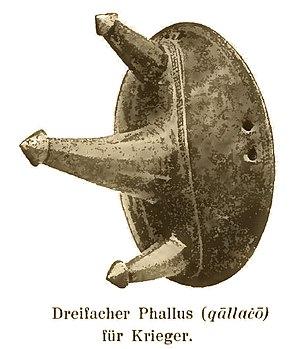
Le royaume de Kaffa est un ancien État situé dans ce qui est de nos jours l'Éthiopie, dont la première capitale est Bonga. La rivière Gojeb forme sa frontière nord, qui la sépare du royaume de Gibe ; à l'est, il est frontalier des territoires des peuples Konta et Dwaro près de la rivière Omo ; au sud résident les peuples locuteurs du gimira et, à l'ouest, les Majangir. La langue parlée dans le royaume, le kaffa, fait partie du groupe omotique.